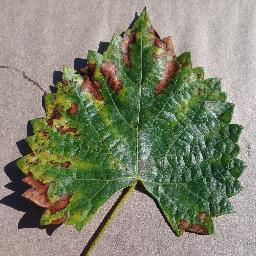
Label: Grape___Esca_(Black_Measles)